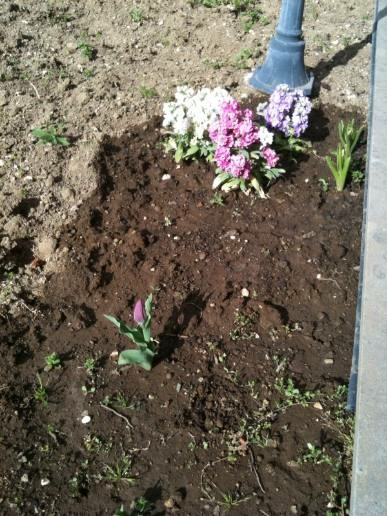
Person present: No